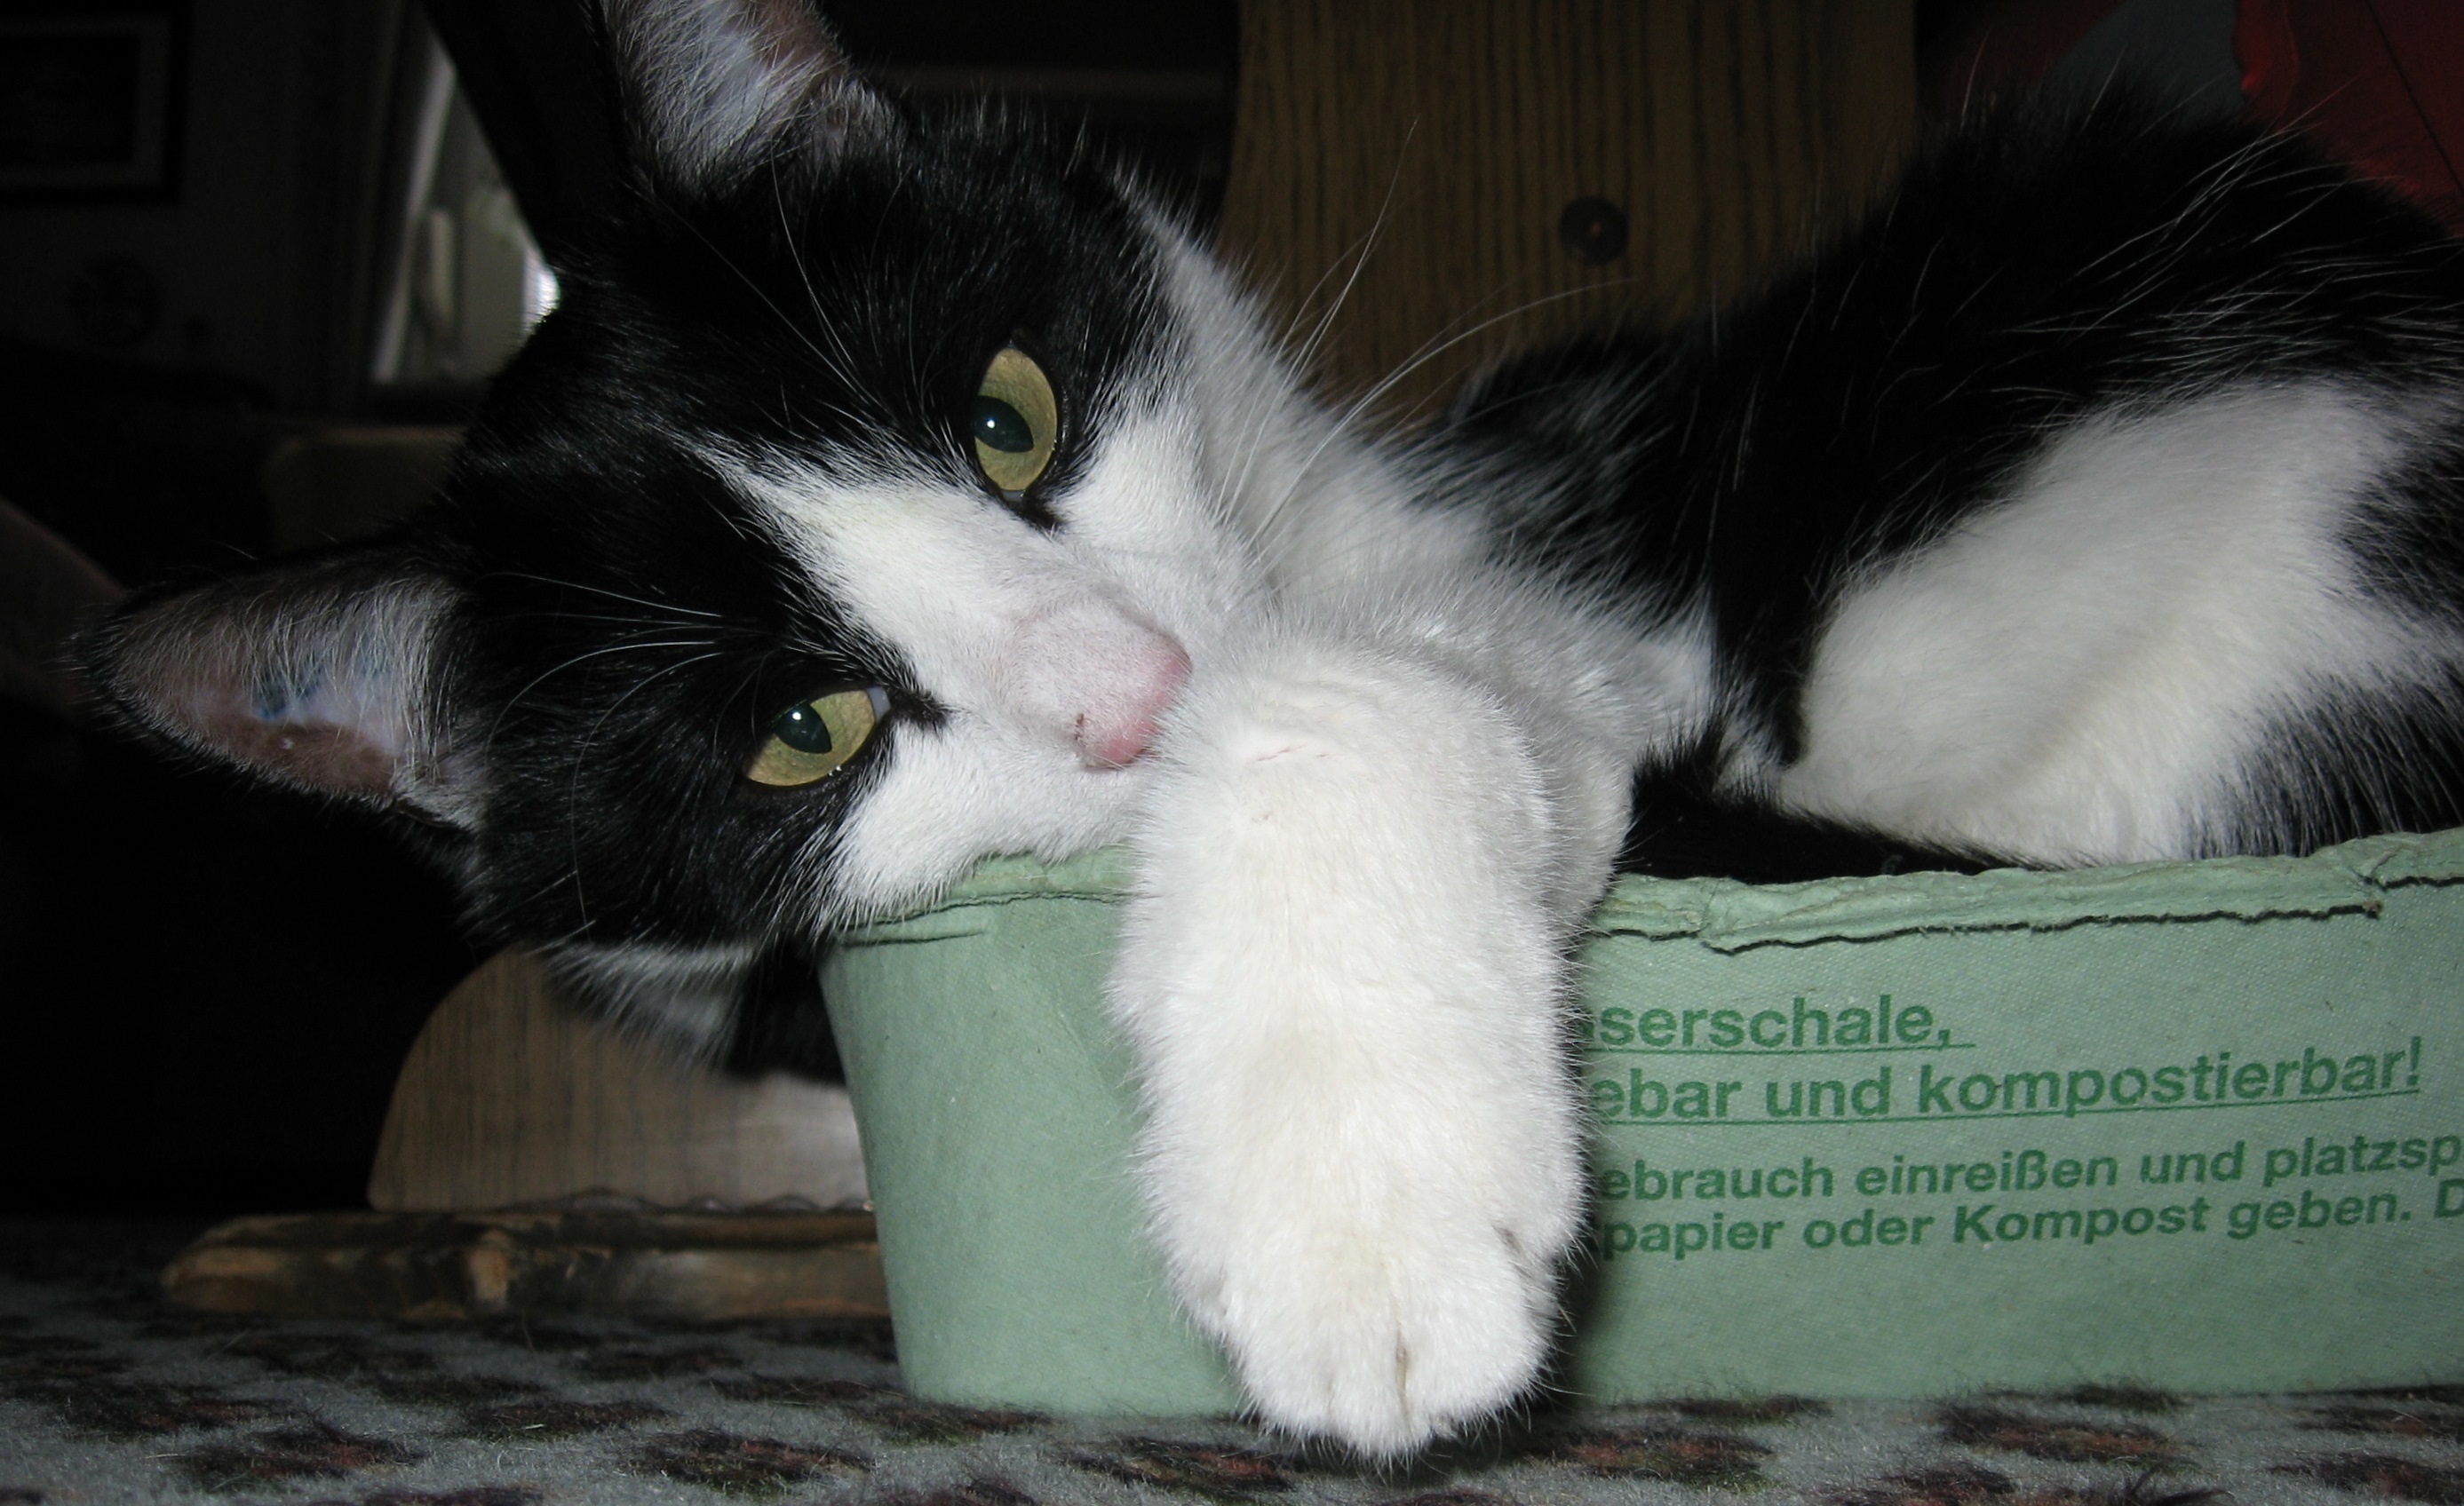
watch, white, cute, pet, relax, kitten, cat, mammal, rest, black, exposed, whiskers, vertebrate, good, mieze, found, attention, domestic cat, relaxed, egg box, concerns, quadruped, vigilant, norwegian forest cat, small to medium sized cats, cat like mammal